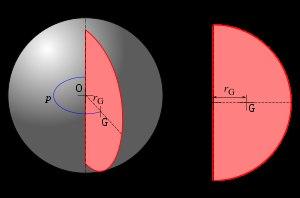
En physique, le centre de gravité ou CdG, appelé G, est le point d'application de la résultante des forces de gravité ou de pesanteur. Il est dépendant du champ de gravitation auquel le corps est soumis et ne doit pas être confondu avec le centre d'inertie qui est le barycentre des masses. Il est souvent assimilé à ce dernier, mais ce n'est qu'une approximation liée au fait que dans la plupart des cas, le champ de gravitation auquel le corps est soumis peut être considéré comme uniforme dans le corps considéré.